Alternative metal

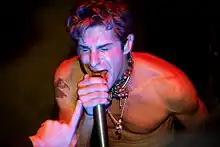
The founding of the Lollapalooza festival by Jane's Addiction frontman Perry Farrell helped alternative bands like Tool and Nine Inch Nails gain exposure

The origins of the genre can be traced back to funk rock music of the early to mid-1980s, when alternative bands like Fishbone, Faith No More and the Red Hot Chili Peppers started mixing heavy metal with funk, creating the alternative metal subgenre funk metal. Other early bands in the genre also came from hardcore punk backgrounds. Bands such as Faith No More, Jane's Addiction and Soundgarden are recognized as some of the earliest alternative metal acts, with all three of these bands emerging around the same time, and setting the template for the genre by mixing heavy metal music with a variety of different genres in the mid to late 1980s. During the 1980s, alternative metal appealed mainly to alternative rock fans, since virtually all 1980s alt-metal bands had their roots in the American independent rock scene. Living Colour was another alternative metal band that combined the genre with funk metal.